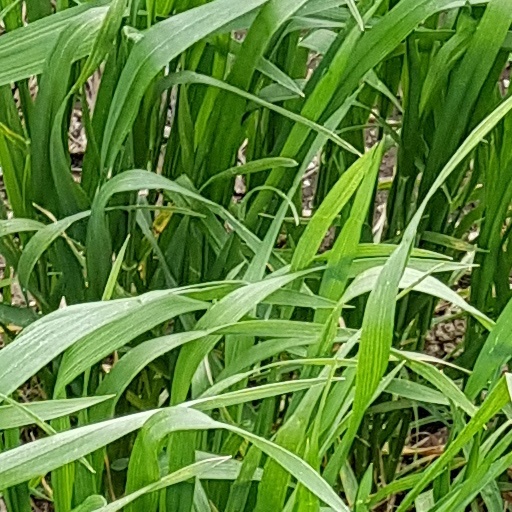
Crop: wheat